Assyria

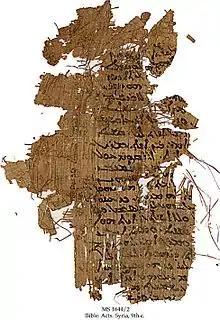
A 9th-century AD piece of papyrus, with Syriac language writing

Because of the nature of source preservation, more information about the upper classes of ancient Assyria survives than for the lower ones. At the top of Middle and Neo-Assyrian society were members of long-established and large families called "houses". Members of this aristocracy tended to occupy the most important offices within the government and they were likely descendants of the most prominent families of the Old Assyrian period.